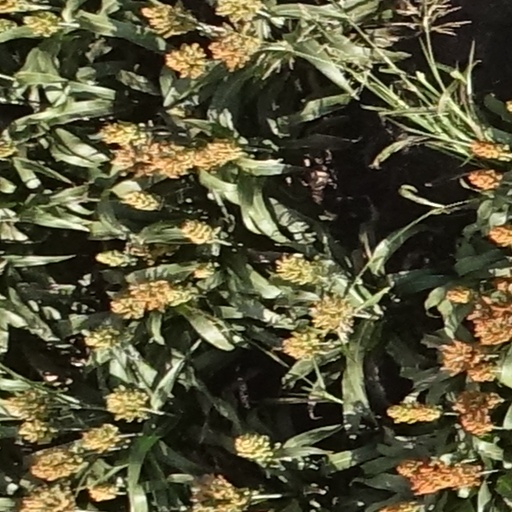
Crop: sorghum